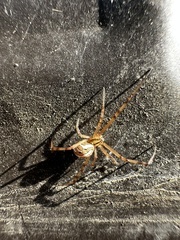
Species: Lactrodectus_hesperus